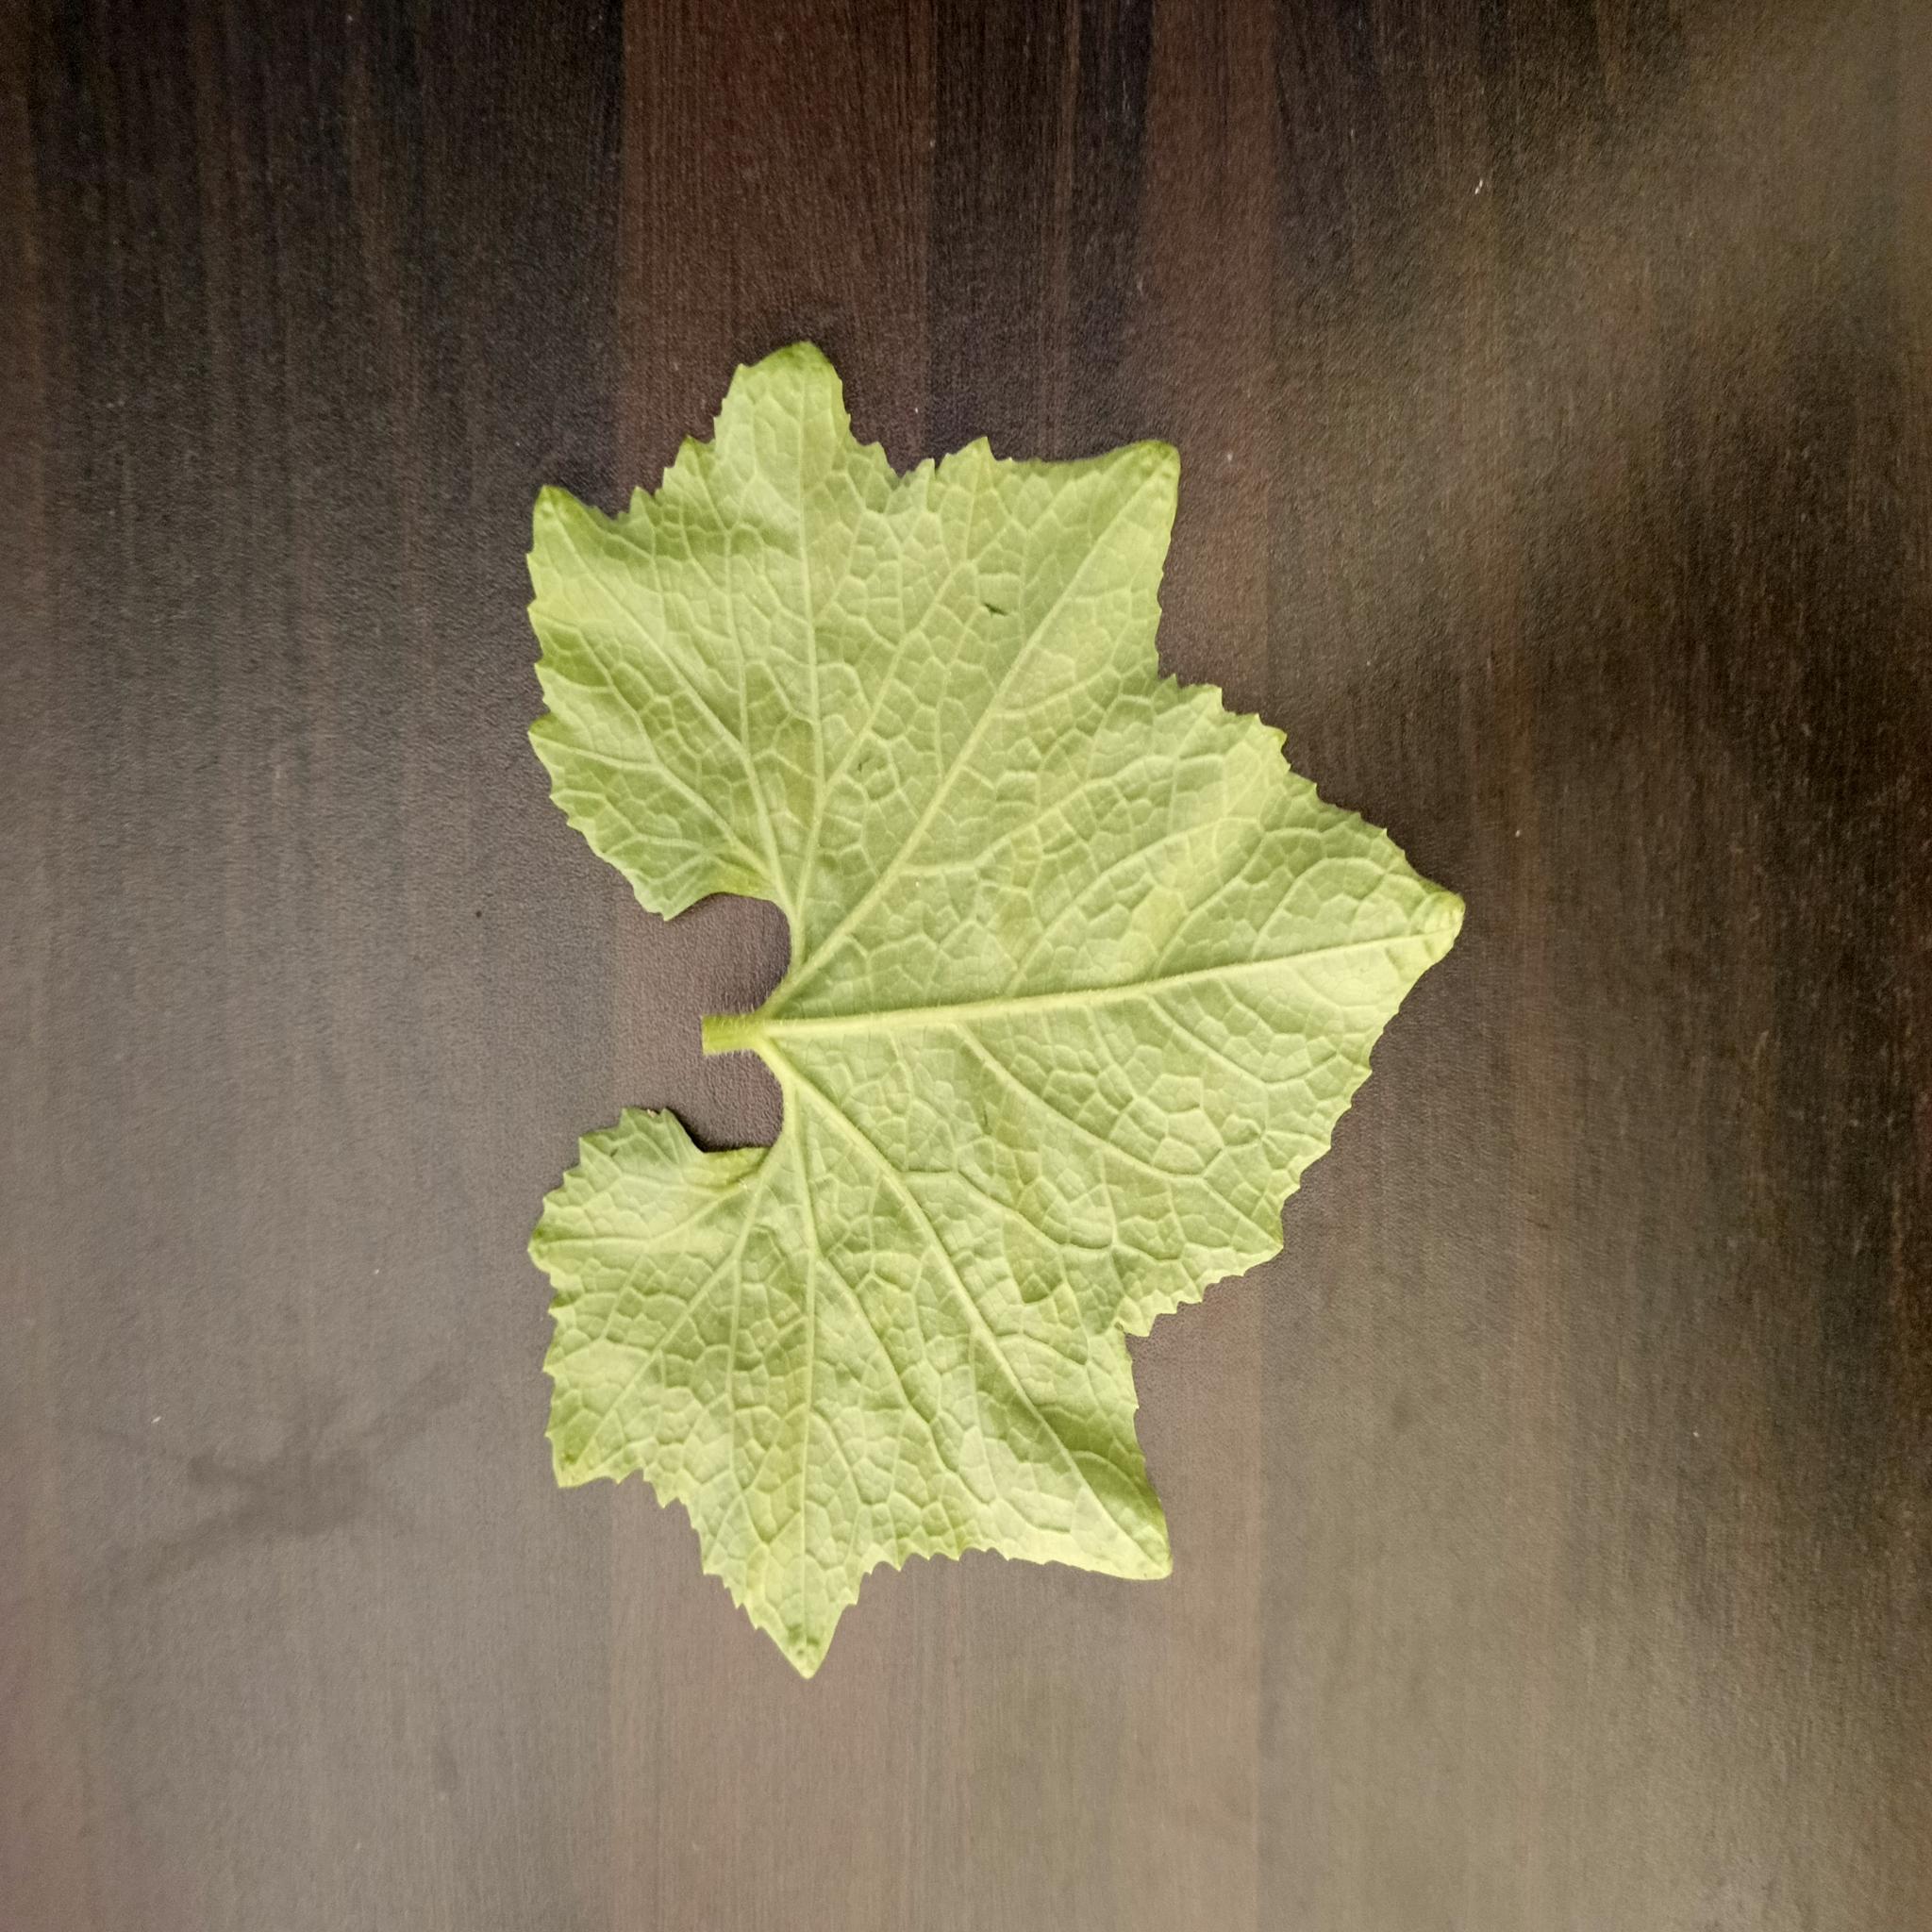
Label: Healthy